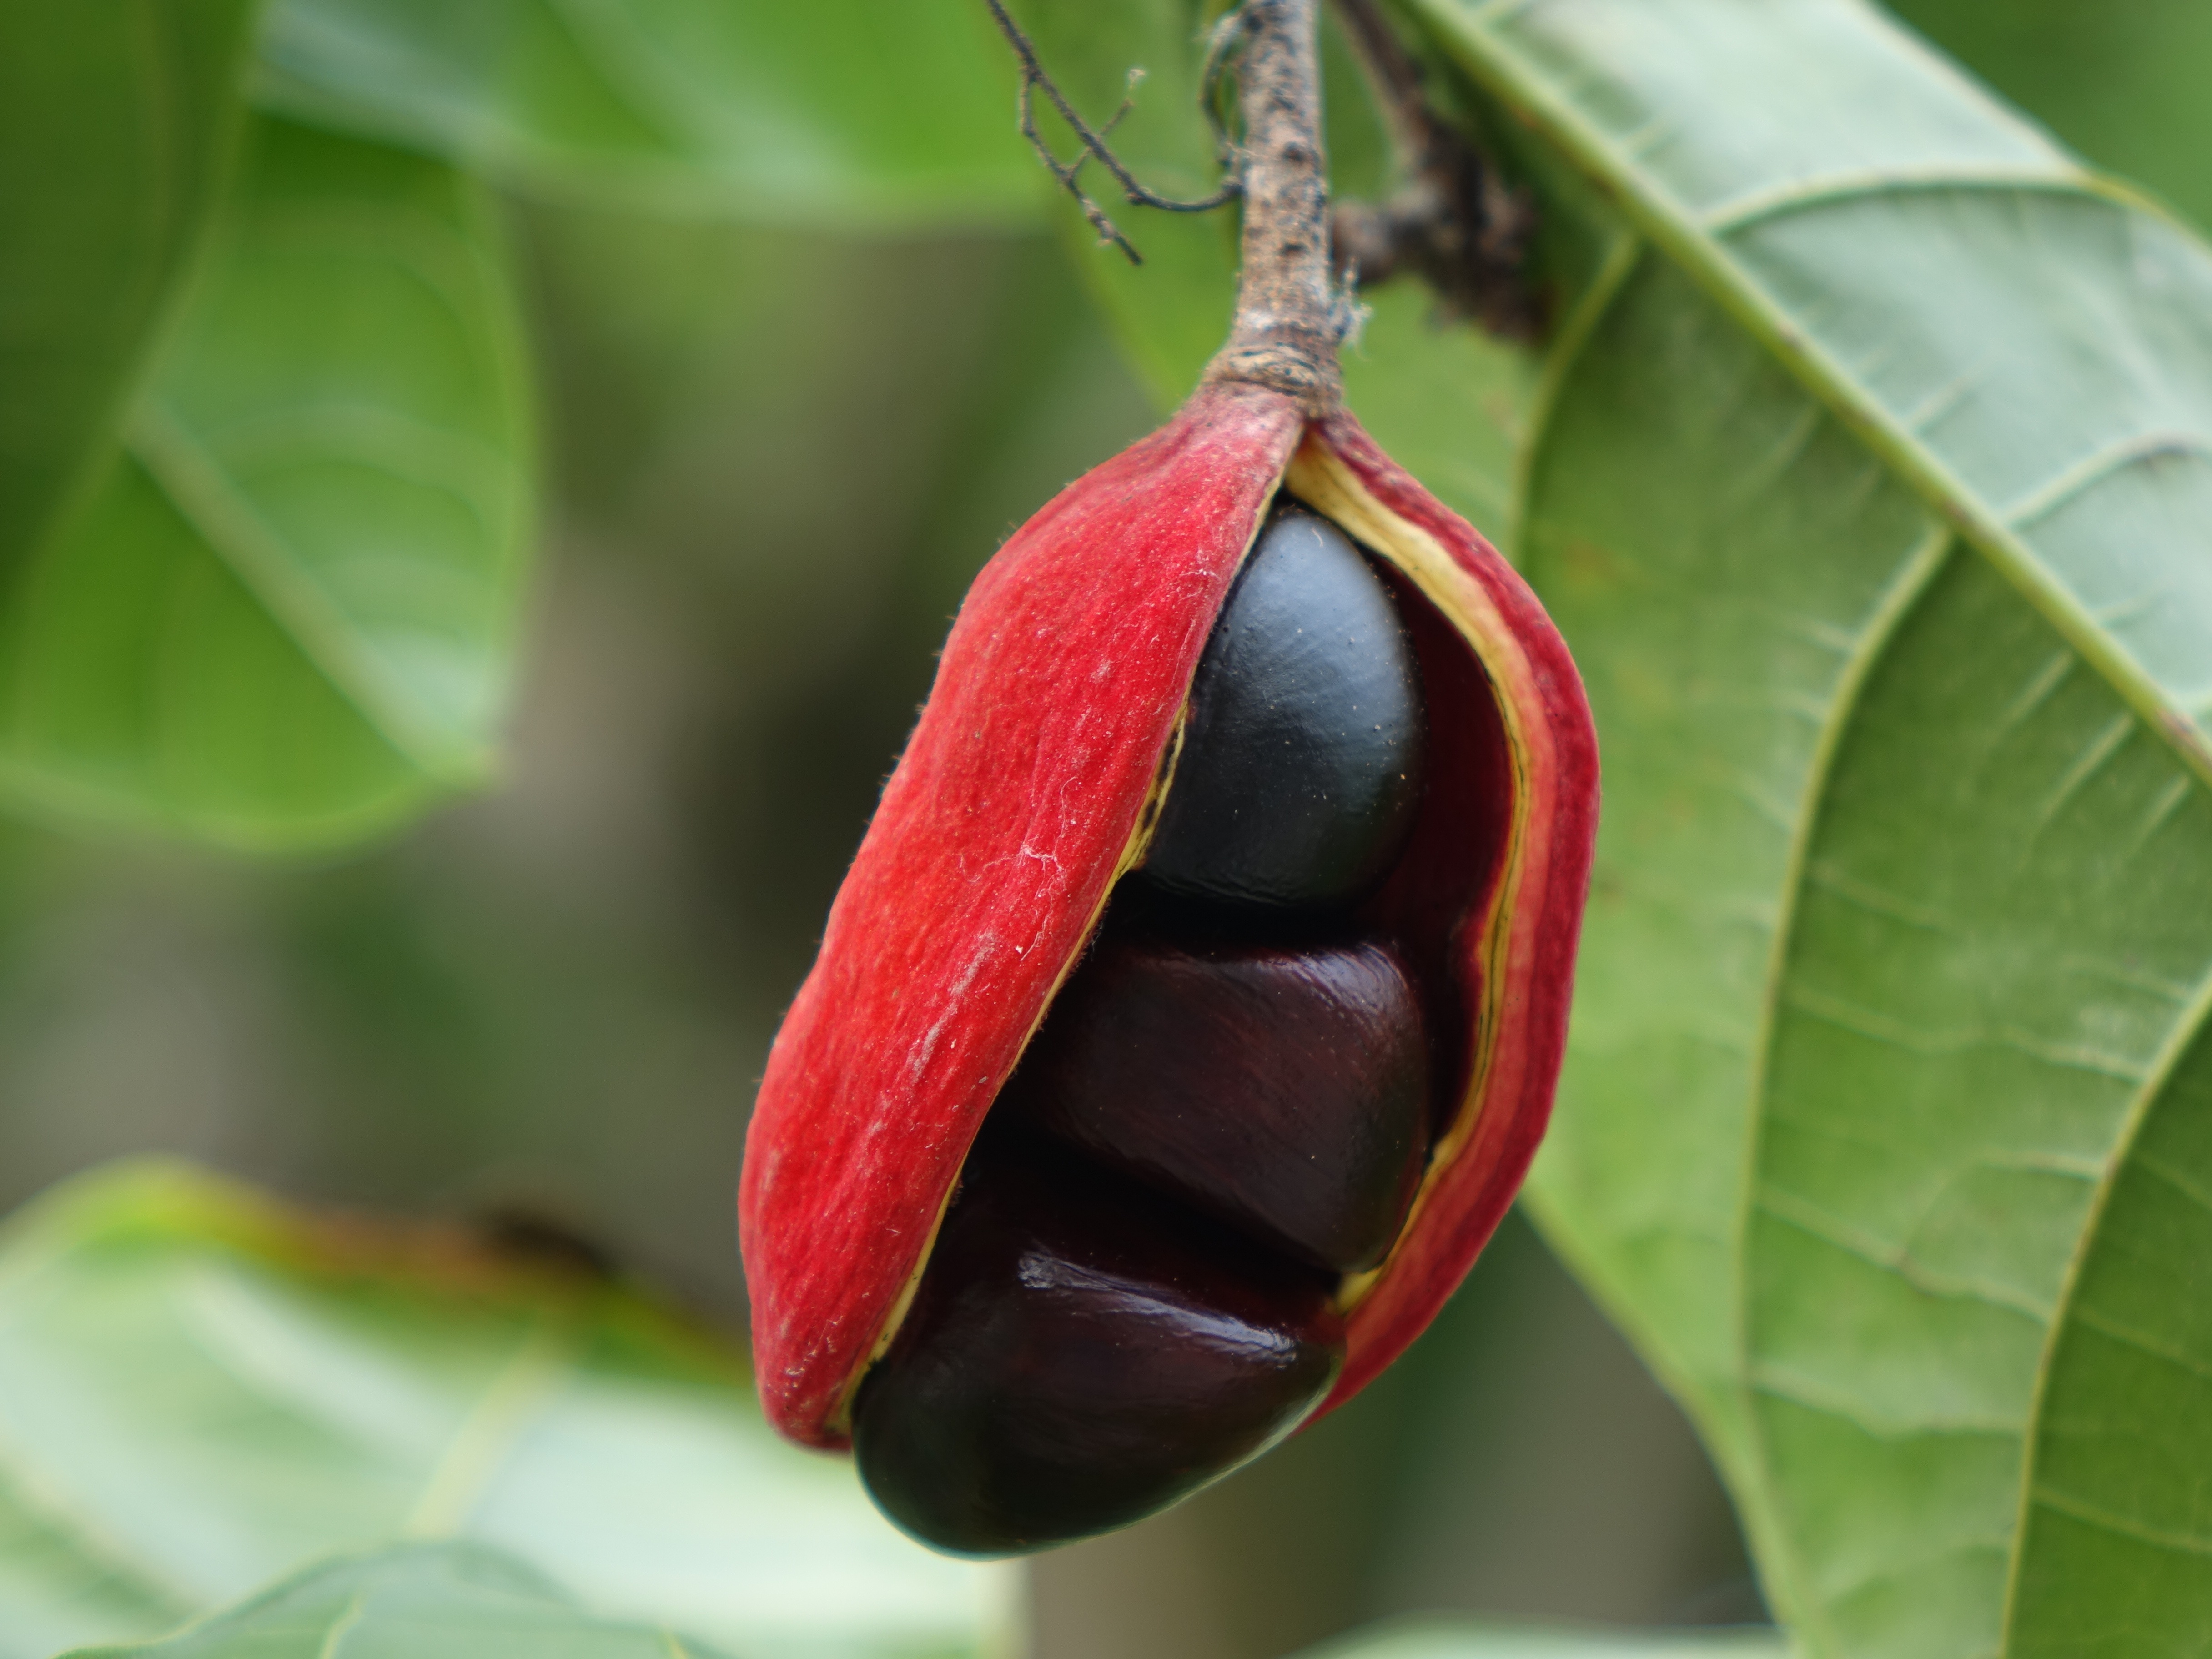
plant, fruit, leaf, flower, food, green, red, produce, botany, flora, close up, macro photography, flowering plant, fruit fact, plant stem, land plant, frequency po, to eat, dou jia